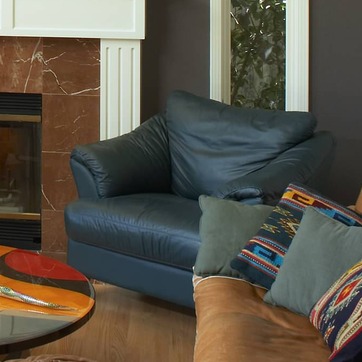
Material: leather